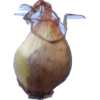
Label: onion